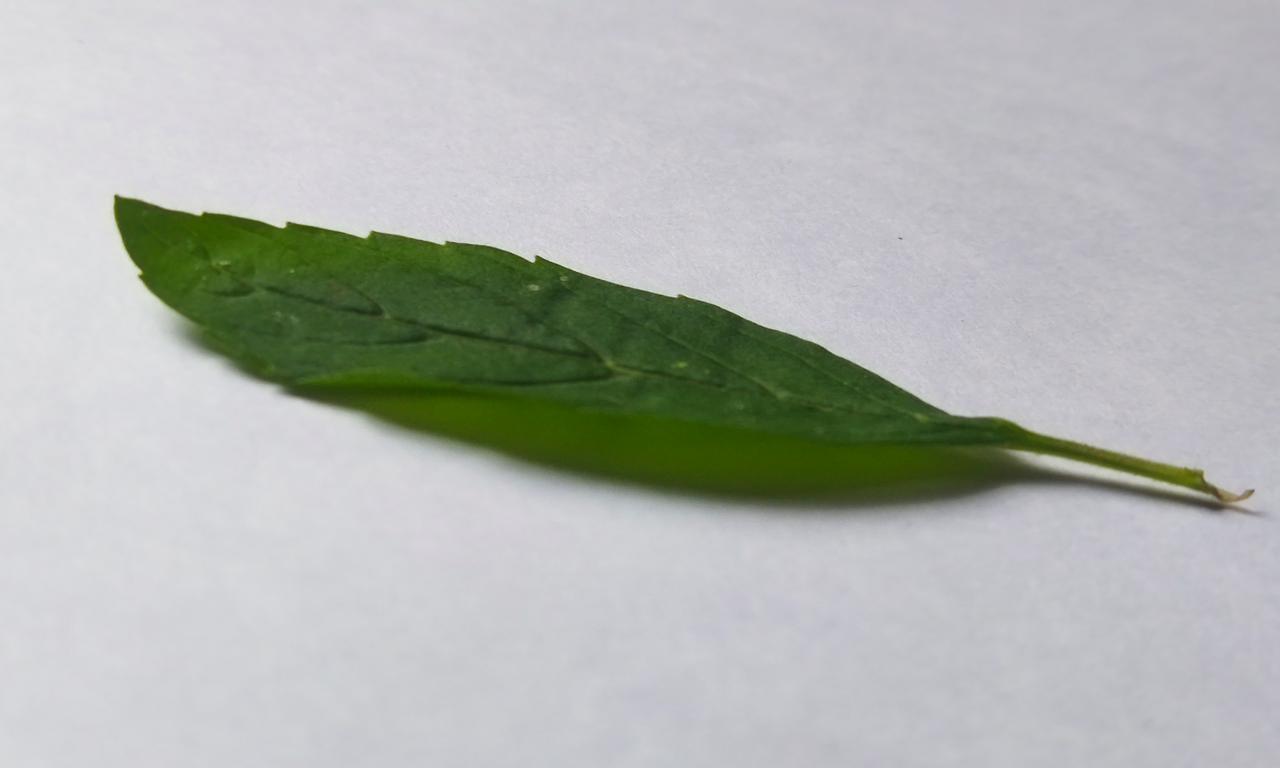
Label: Fresh